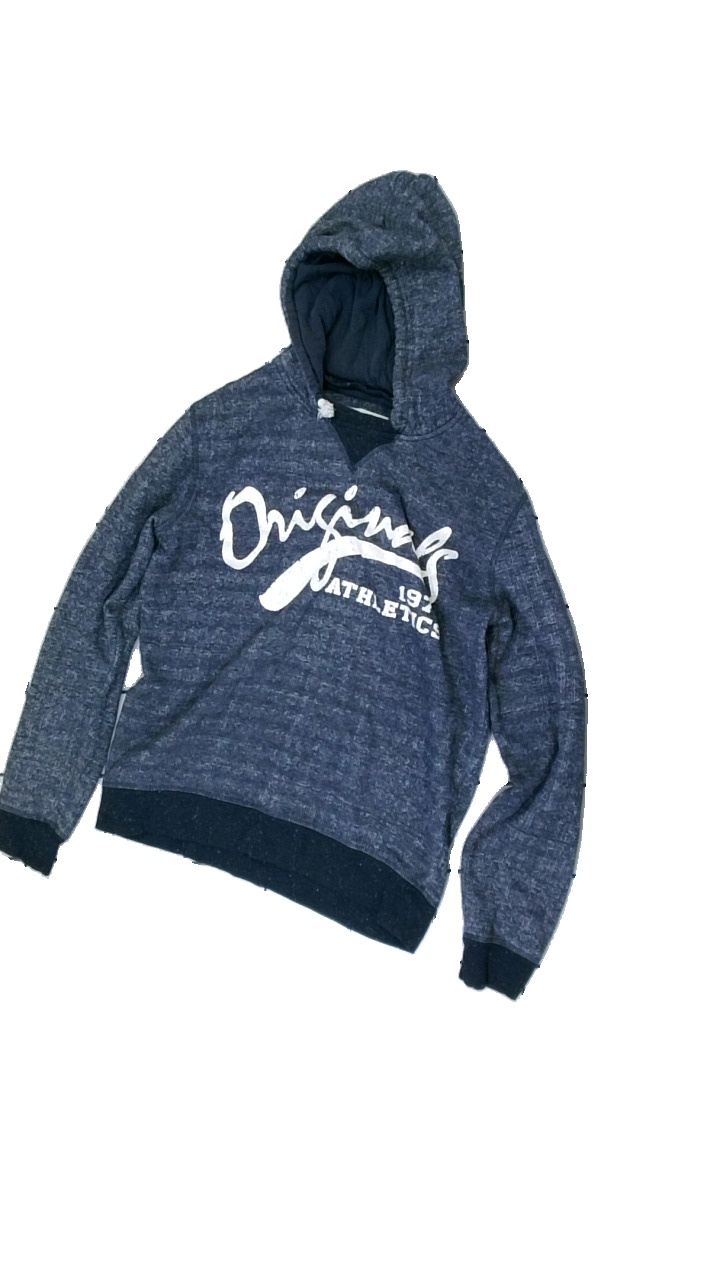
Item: Hoodie (Men)
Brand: Stanwick
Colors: White, Blue
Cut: Regular
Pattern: Logo print
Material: could not scan, no tag
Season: All
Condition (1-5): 2
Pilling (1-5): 1
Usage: Export
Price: <50